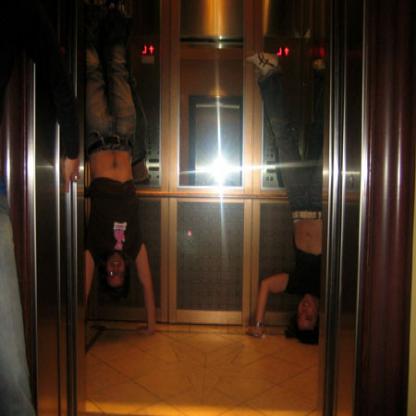
Scene: Indoor